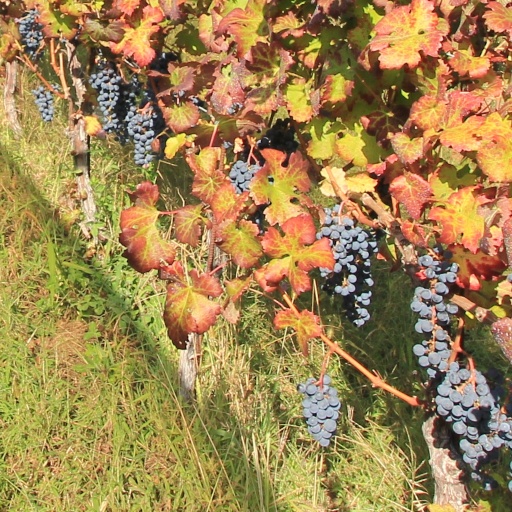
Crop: grape